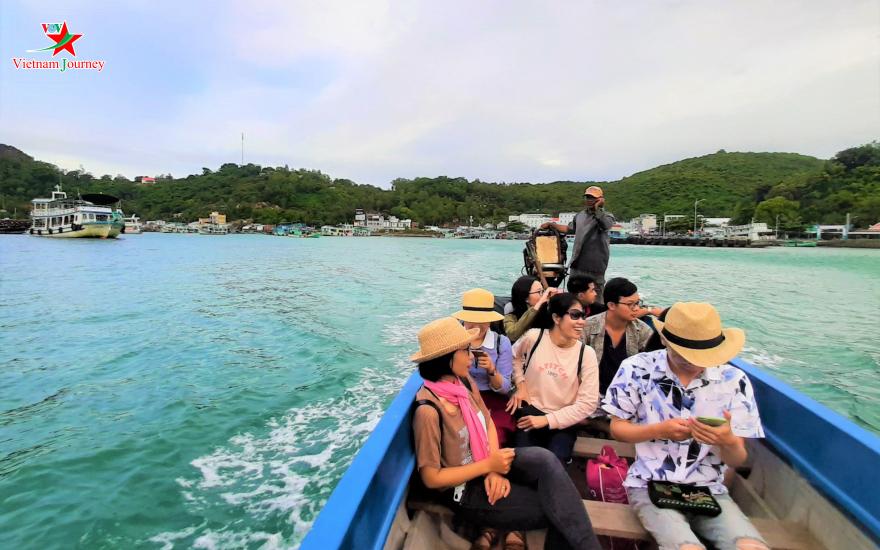
có ba người đang sử dụng điện thoại ở trên thuyền